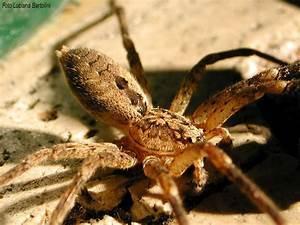
spider